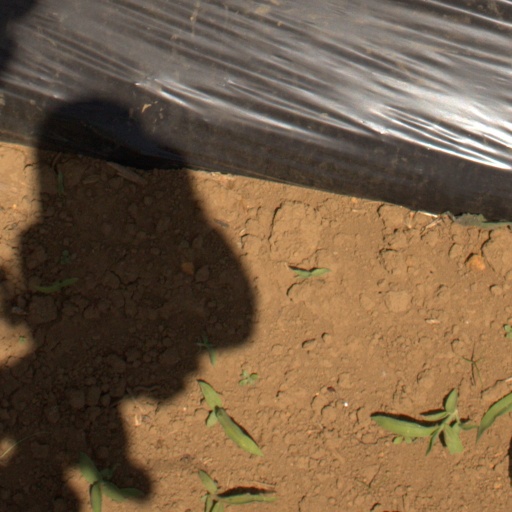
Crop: Jerusalem artichoke